Edelfa Chiara Masciotta

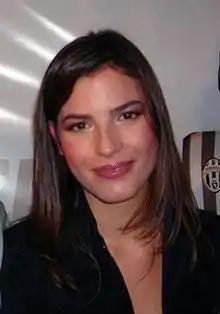
Edelfa Chiara Masciotta

Edelfa Chiara Masciotta (born 14 February 1984) is an Italian television personality and former beauty pageant titleholder who won Miss Italia 2005.